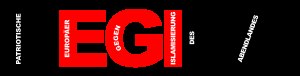
Pegida
PEGIDAs logo.
Patriotische Europäer gegen die Islamisierung des Abendlandes er en tysk politisk folkebevægelse med base i Dresden. Siden efteråret 2014 arrangerer Pegida islamkritiske demonstrationer i tyske byer på mandage. Initiativtager til protesterne var Lutz Bachmann.